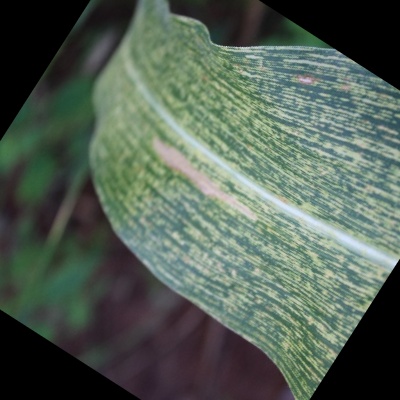
Label: Corn_(Maize)___Maize_Streak_Virus